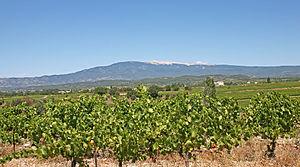
Mazan est une commune française située dans le département de Vaucluse, en région Provence-Alpes-Côte d'Azur.